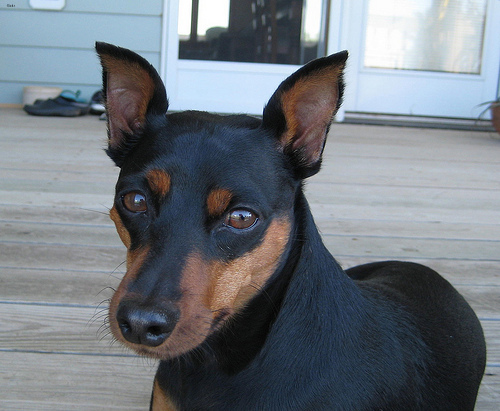
Breed: miniature pinscher